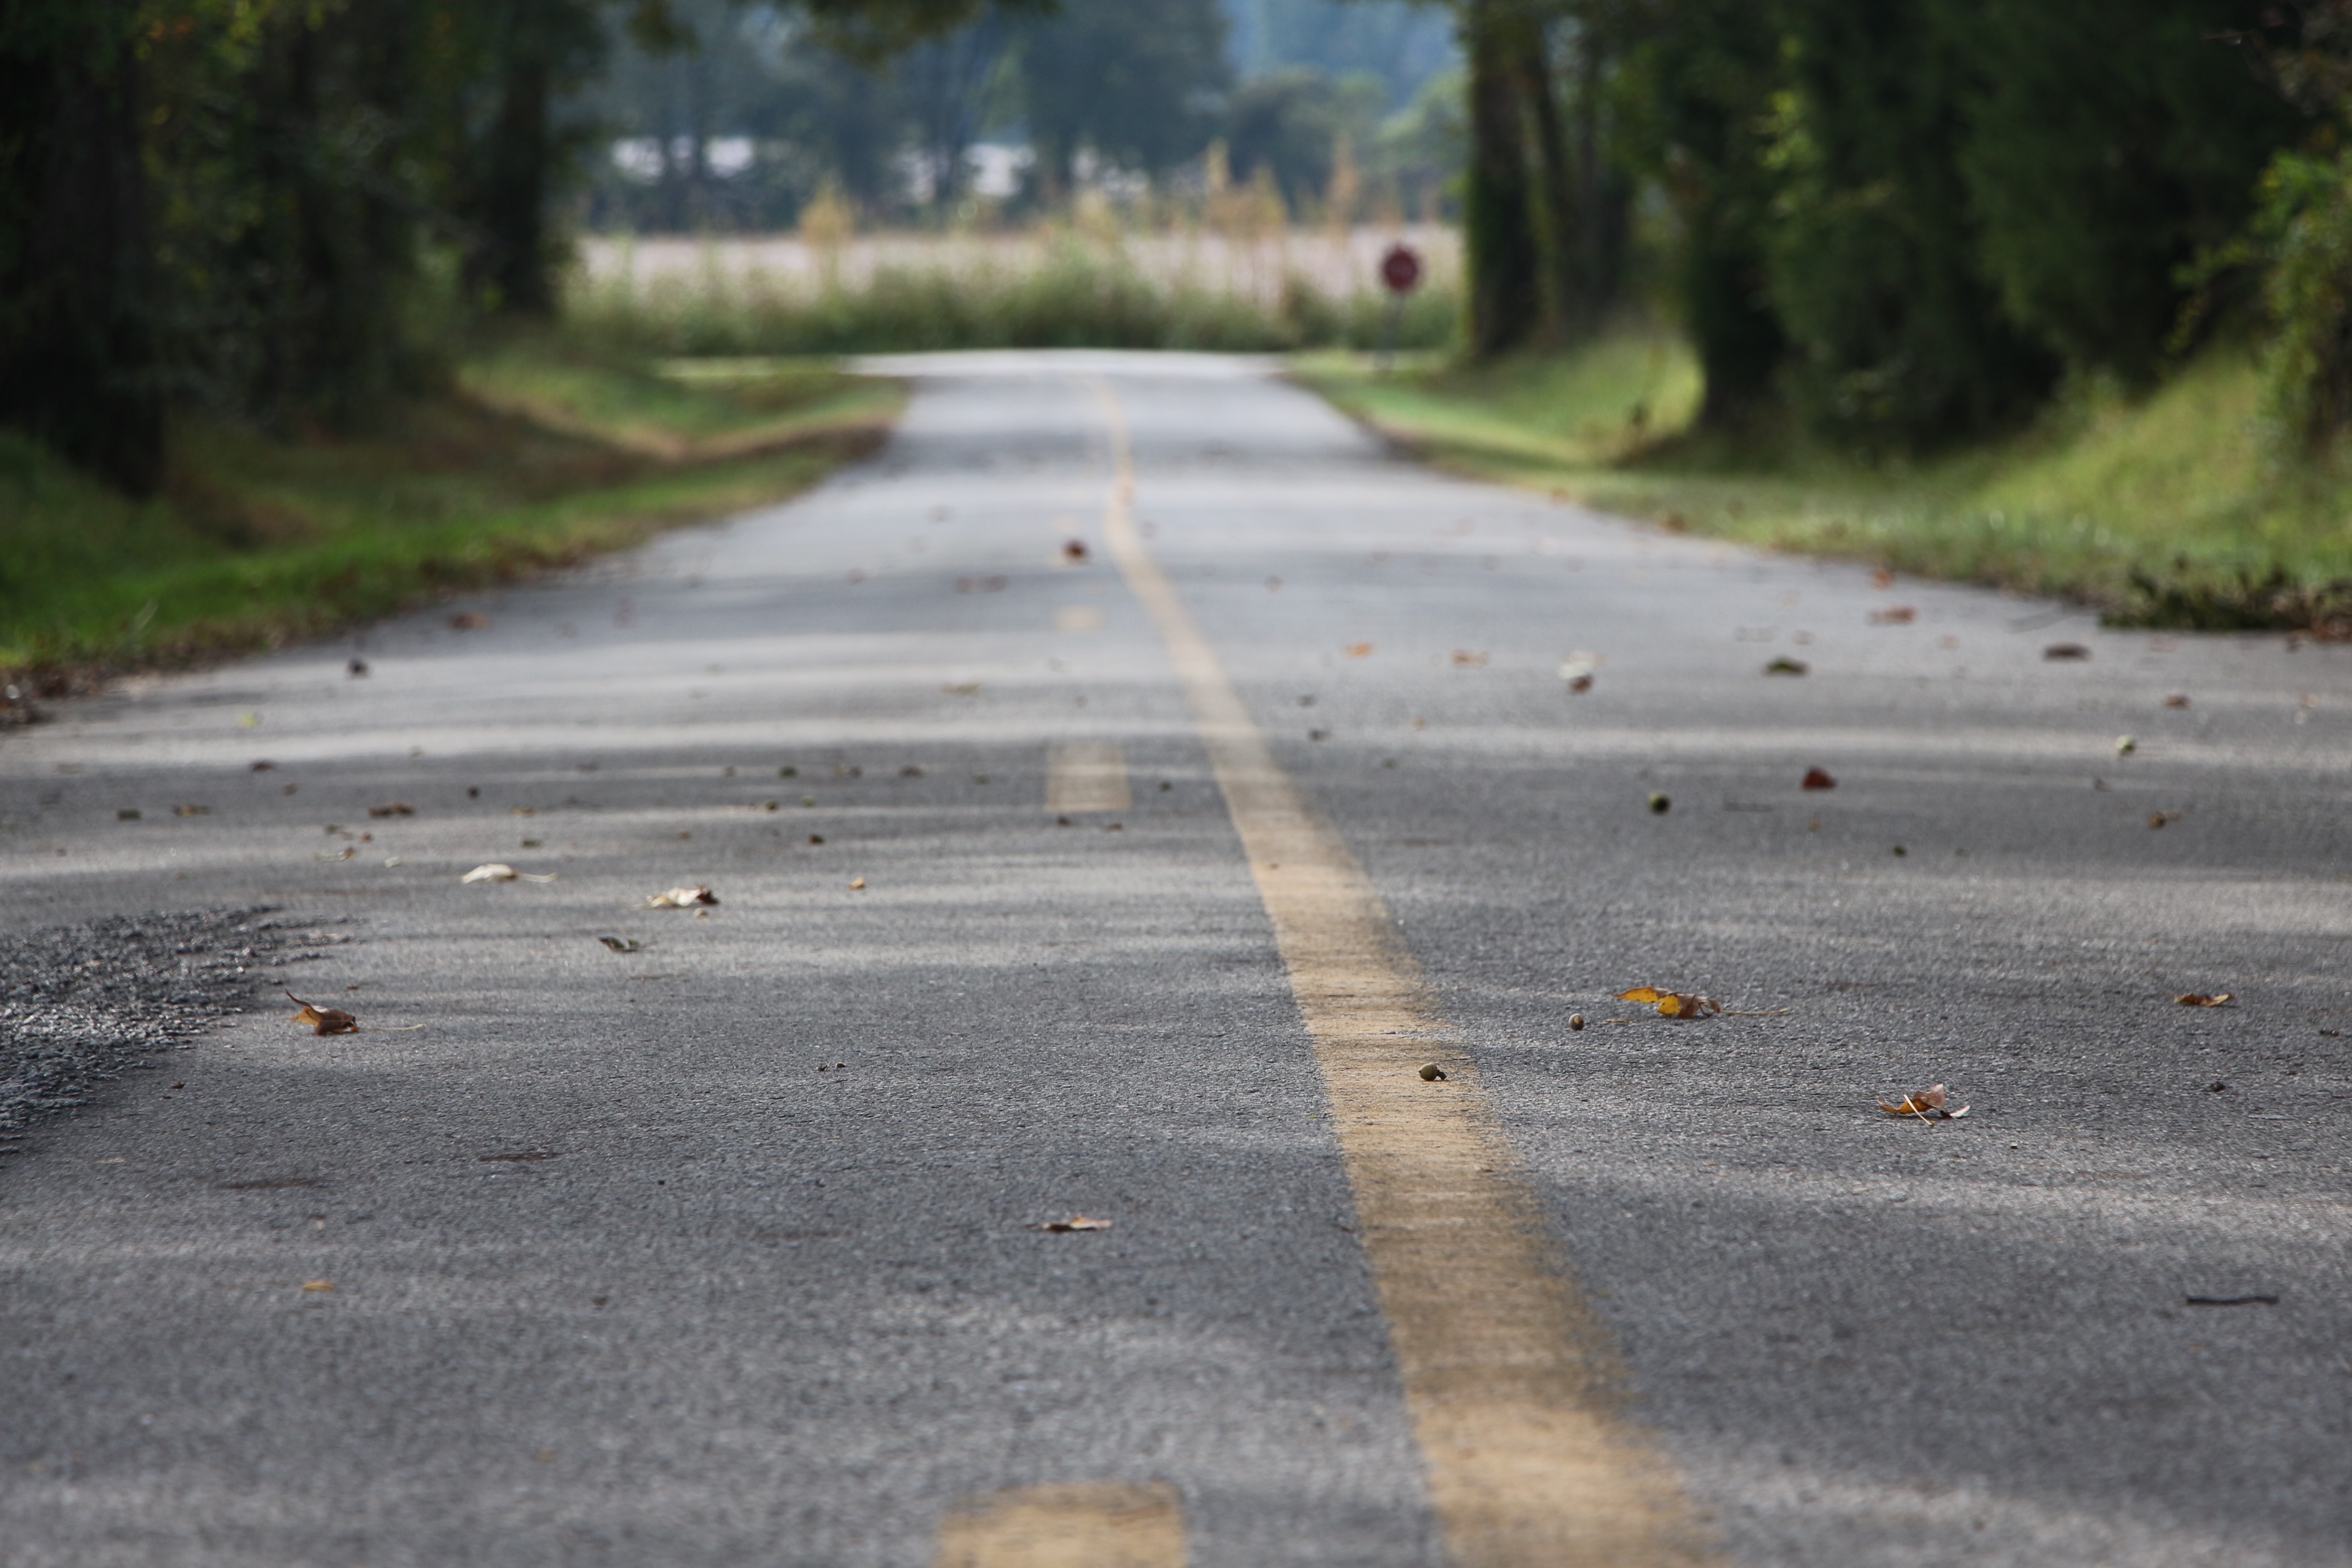
road, street, morning, sidewalk, asphalt, lane, infrastructure, road surface